History of Samoa

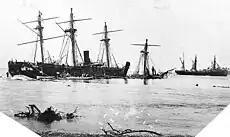
Wrecked vessels at Apia (1889)

Linguistically, the Samoan language belongs to the Polynesian sub-branch of the Austronesian language family, which is thought by linguists to have originated in Taiwan.